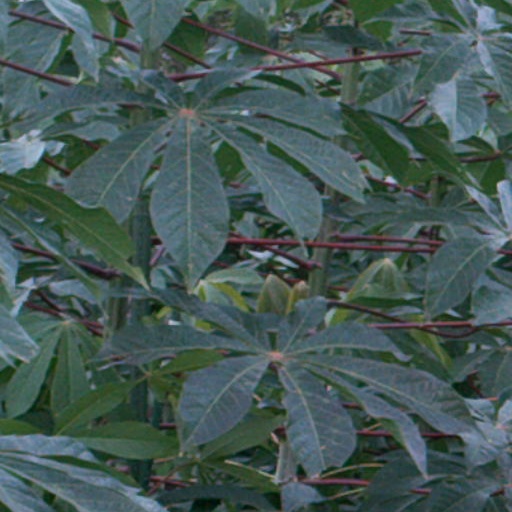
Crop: cassava